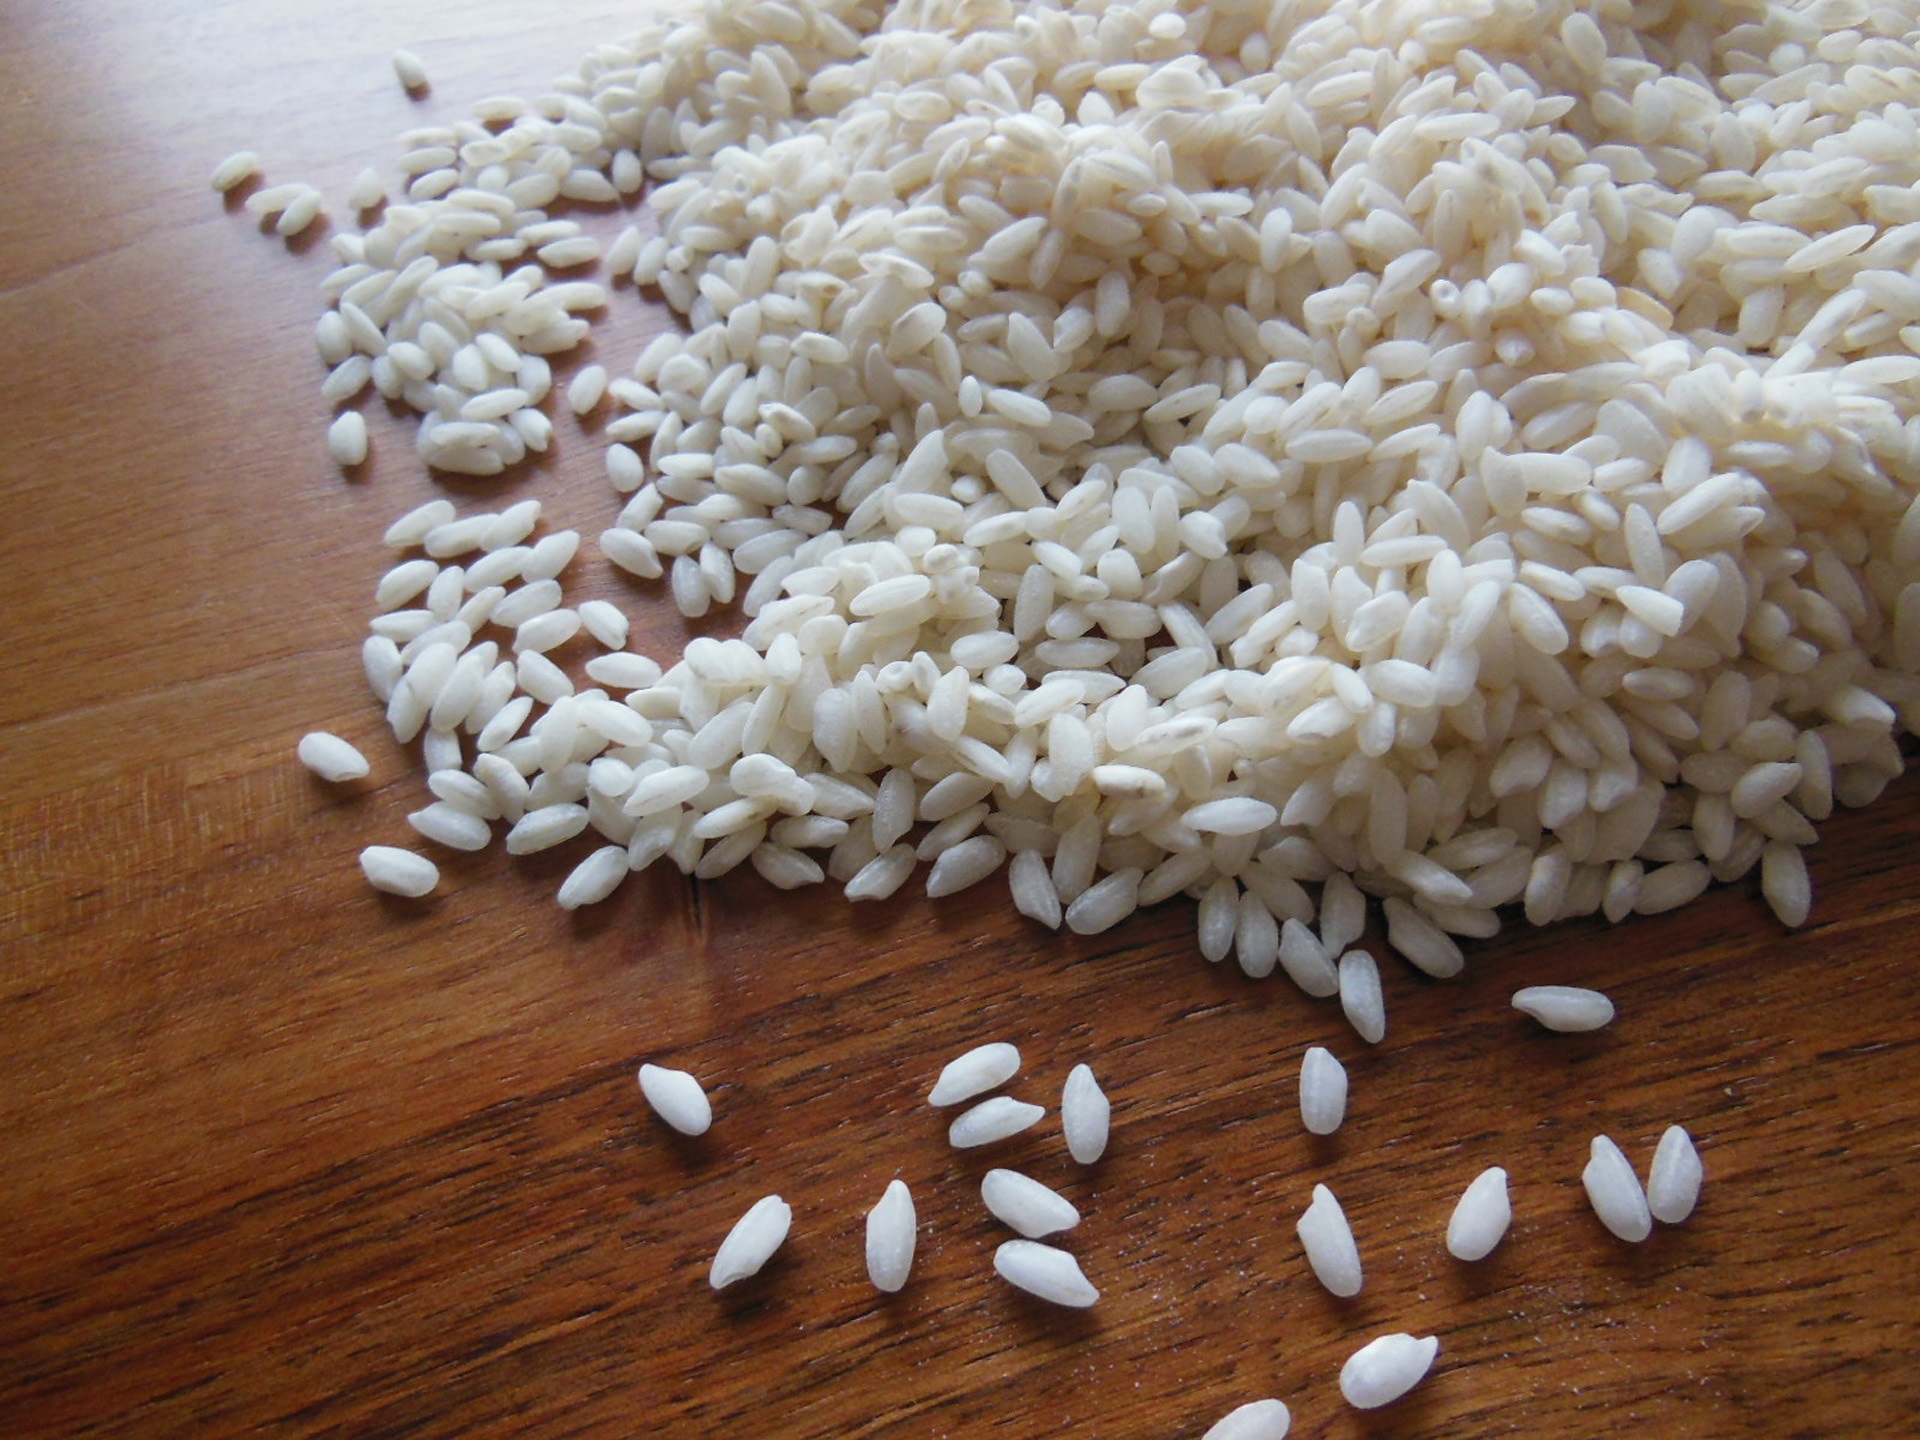
table, white, dish, food, produce, healthy, cuisine, rice, raw, flooring, commodity, jasmine rice, white rice, grass family, food grain